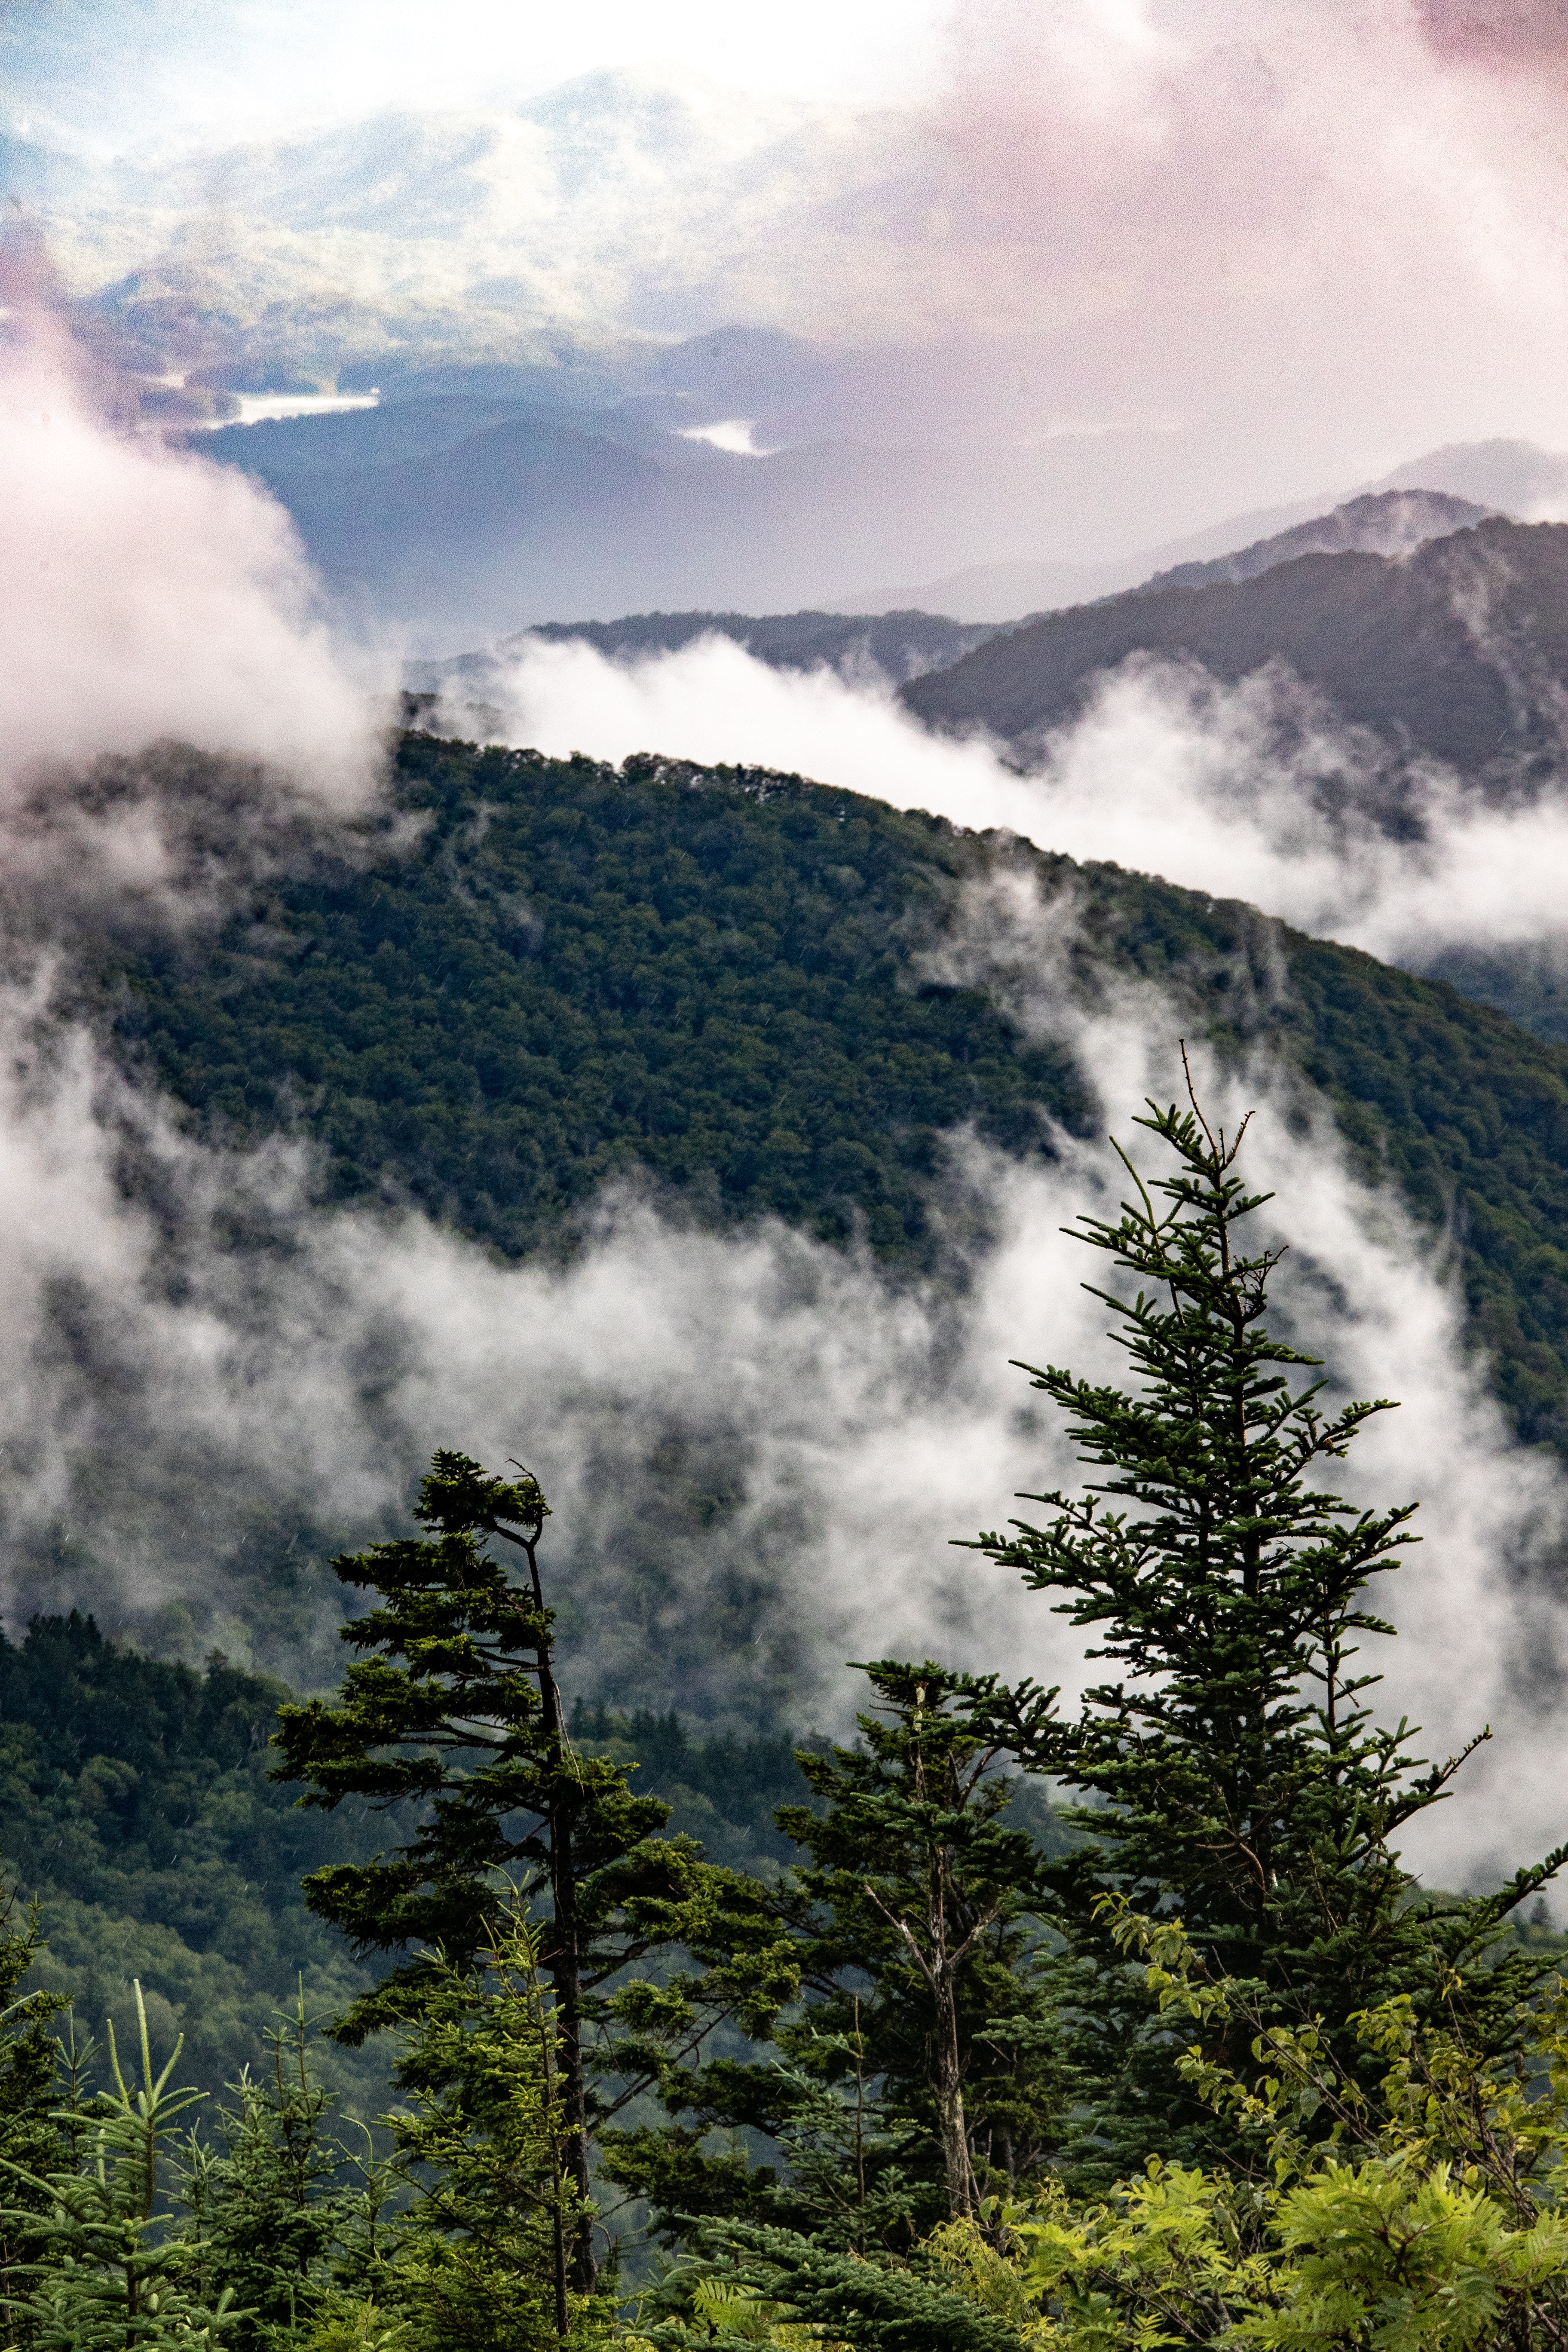
mountainous landforms, sky, mountain, nature, tree, cloud, wilderness, atmospheric phenomenon, highland, tropical and subtropical coniferous forests, vegetation, forest, spruce fir forest, hill station, natural environment, mountain range, natural landscape, biome, nature reserve, shortleaf black spruce, ridge, hill, national park, woody plant, alps, mist, temperate coniferous forest, valley, plant, fir, rainforest, pine, mount scenery, landscape, conifer, valdivian temperate rain forest, pine family, old growth forest, fog, meteorological phenomenon, jungle, temperate broadleaf and mixed forest, evergreen, spruce, cumulus, terrain, massif, lodgepole pine